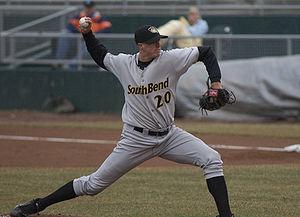
Bryan Christopher Augenstein, né le 11 juillet 1986 à Sebastian Floride aux États-Unis, est un lanceur droitier des Ligues majeures de baseball jouant avec les Rays de Tampa Bay.